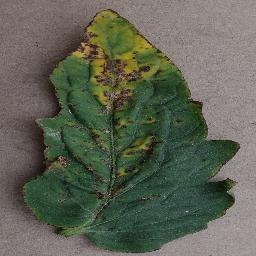
Label: Tomato___Bacterial_spot